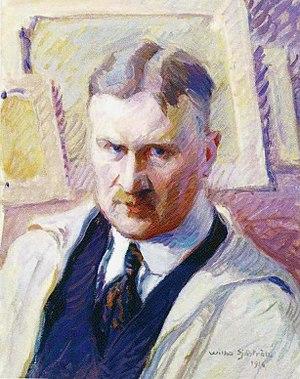
Frans Wilhelm Sjöström est un artiste peintre et professeur finlandais.